Mark Kennedy Shriver

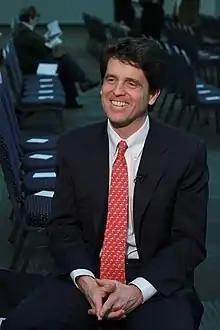
Shriver in 2013

Mark Kennedy Shriver (born February 17, 1964) is an American Democratic politician who served as a member of the Maryland House of Delegates for two consecutive terms, from 1995 to 2003.